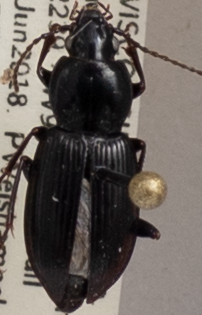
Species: Pterostichus mutus
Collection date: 2018-06-12
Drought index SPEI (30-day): -1.444
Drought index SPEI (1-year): -0.152
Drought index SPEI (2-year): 1.93